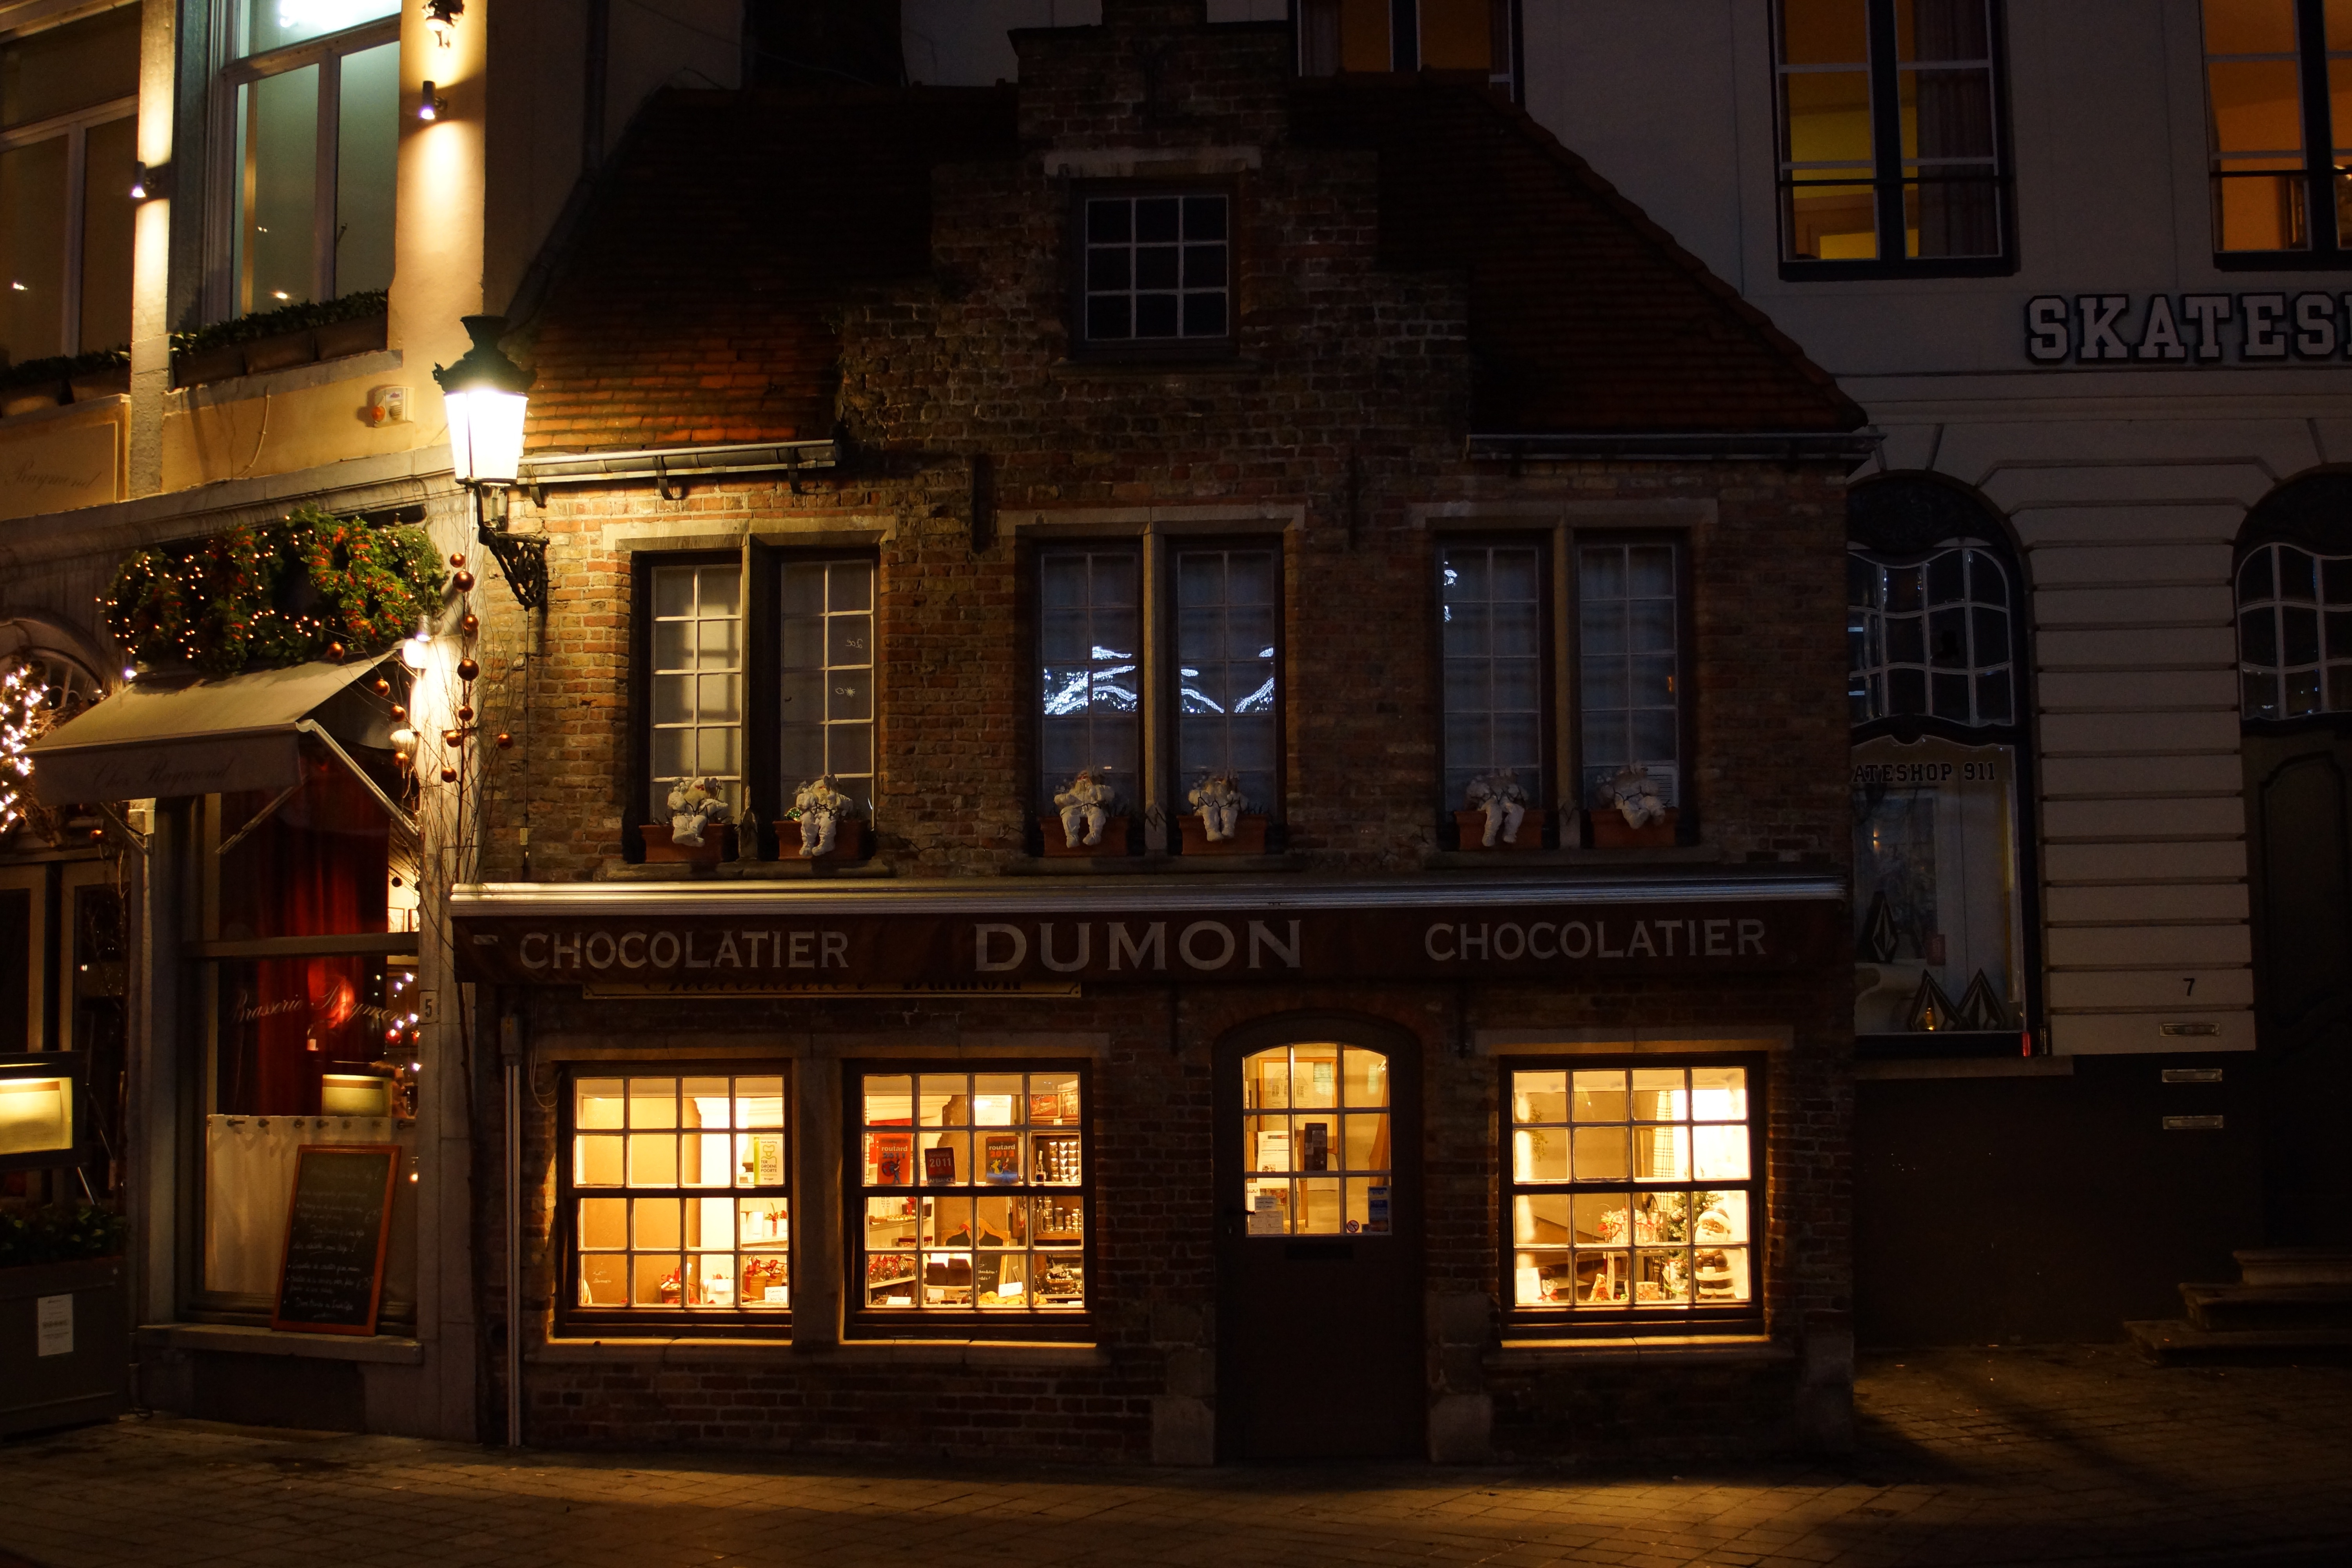
night, house, building, restaurant, home, bar, evening, tavern